District Council of Robe

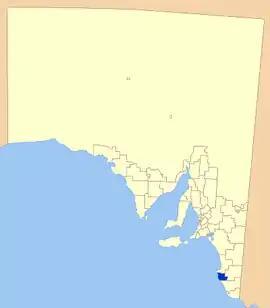
Location of the District Council of Robe in blue

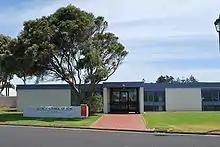
Offices in Robe.

The District Council of Robe is a local government area located in the Limestone Coast area of South Australia. The main offices are in Robe, the town after which the council is named. The district relies on a mix of agriculture, fisheries and tourism as major components of its economy.